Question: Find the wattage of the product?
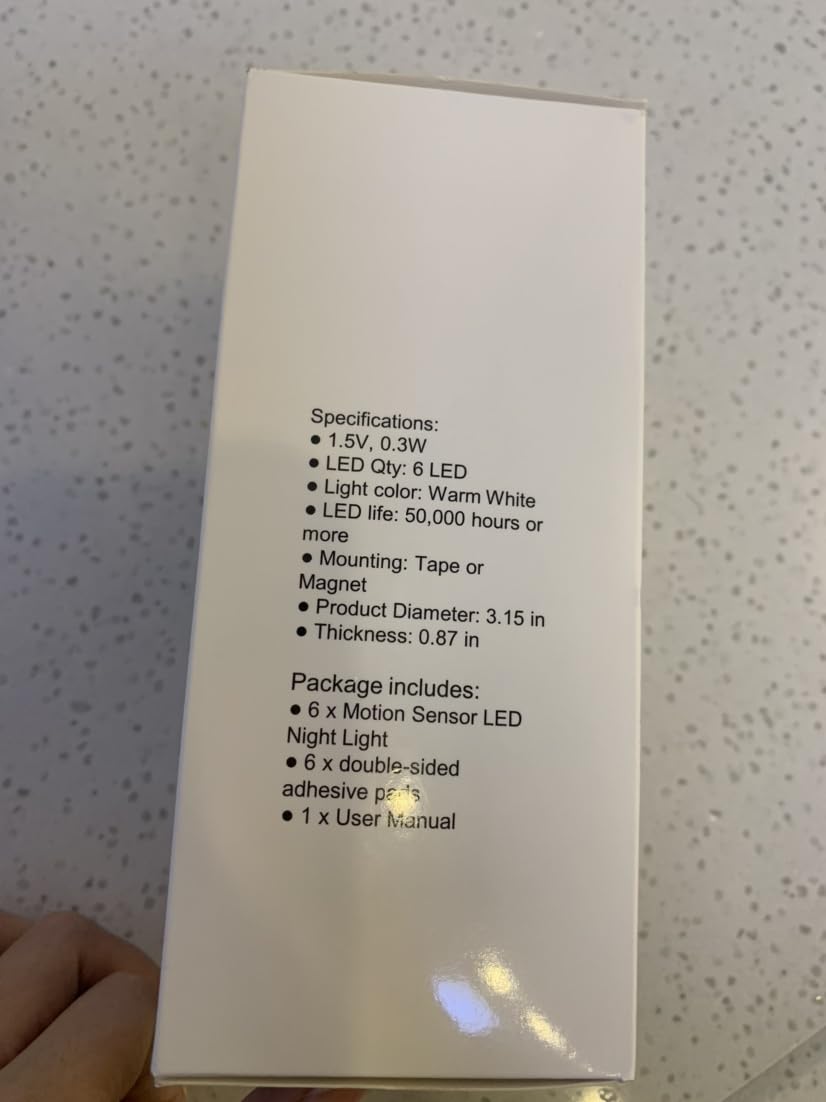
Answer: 0.3 watt